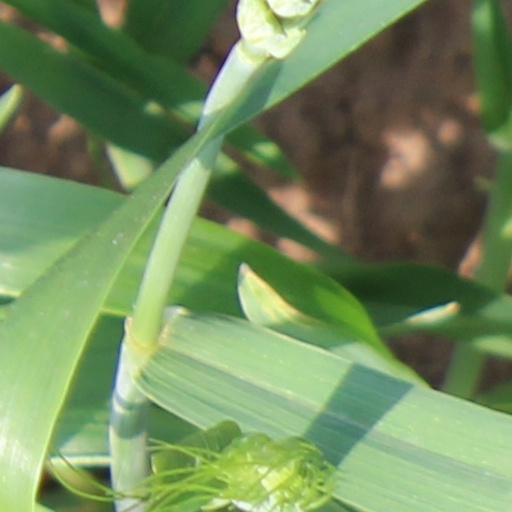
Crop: wheat